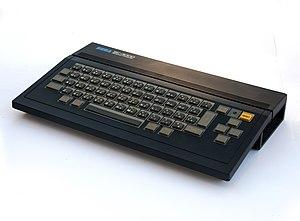
Le Sega SC-3000 est un ordinateur personnel fabriqué par Sega sorti en novembre 1983 au prix de 29.800 ¥. Il succède à la console de salon SG-1000. Initialement, Sega prévoit de sortir d'abord le SC-3000, un ordinateur destiné aux débutants, mais l'entreprise japonaise prend connaissance des ambitions de Nintendo de développer une console dédiée exclusivement aux jeux vidéo. Reportant ce premier projet, Sega adapte sa SC-3000 en remplaçant le clavier par un joystick, le clavier devenant un simple périphérique. Une autre version du SC-3000 améliorée qui est appelée SC-3000H a été mis sur le marché par Sega avec un prix de 33.800 ¥. Celle-ci est vendue avec une mémoire accrue dans sa version d'importation.
La SG-1000, également connue sous le nom Sega Game 1000, est une console de jeux vidéo de troisième génération conçue et commercialisée par le constructeur japonais Sega Enterprises, Ltd. La console marque l'entrée de Sega dans le jeu vidéo à domicile et constitue une base pour la plus fructueuse Master System. Dévoilée en 1983, la SG-1000 sort le même jour que la Famicom de Nintendo au Japon. Elle est mise sur le marché sous plusieurs formes, comprenant l'ordinateur SC-3000 et la version redessinée SG-1000 II lancée en 1984.